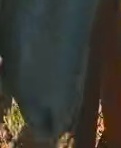
Face region: mouth_nostrils (mouth_chin_nostrils_and_profile)
Pain indicator: not_present